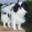
Label: dog